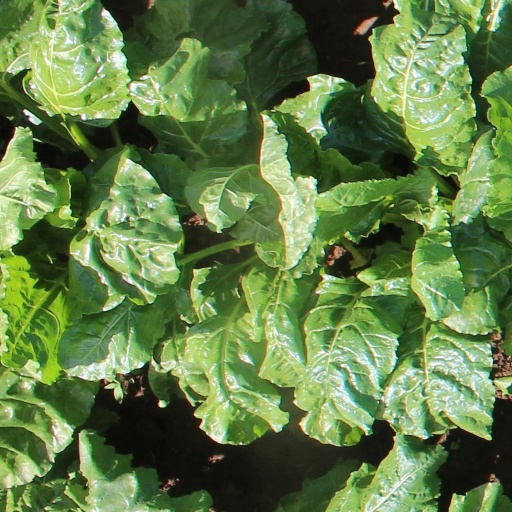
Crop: sugar beet